Philip Sheridan

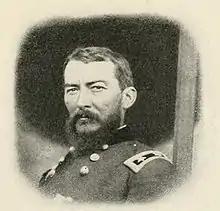
Union Cavalry General Philip Sheridan

On December 31, 1862, the first day of the Battle of Stones River, Sheridan anticipated a Confederate assault and positioned his division in preparation for it. His division held back the Confederate onslaught on his front until their ammunition ran out and they were forced to withdraw. This action was instrumental in giving the Union army time to rally at a strong defensive position. For his actions, he was promoted to major general on April 10, 1863 (with date of rank December 31, 1862). In six months, he had risen from captain to major general.